Jasper County Courthouse (Georgia)

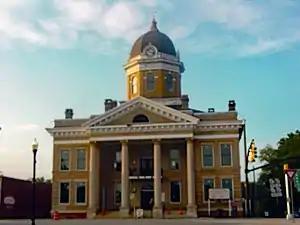

The Jasper County Courthouse in Monticello, Georgia, United States, is a building from 1907. It was listed on the National Register of Historic Places in 1980. It is notable for being used as the exterior shots for the courthouse in the 1992 film "My Cousin Vinny".